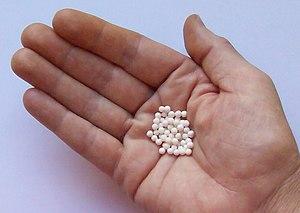
Le tapioca est une fécule, utilisée en cuisine, produite à partir des racines du manioc amer séchées puis traitées. Son goût est neutre. On l'utilise notamment comme épaississant pour les soupes et les desserts.